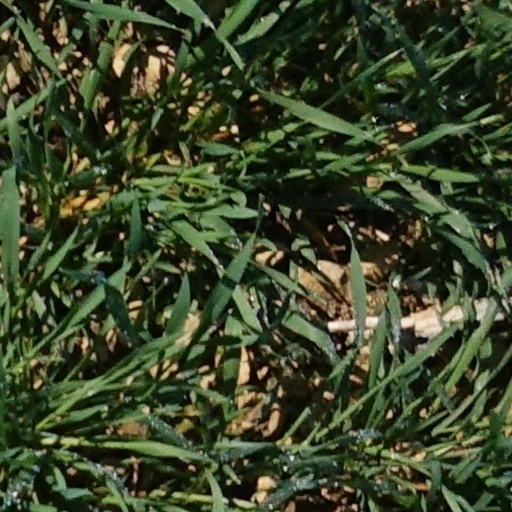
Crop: wheat